Phanaeus (beetle)

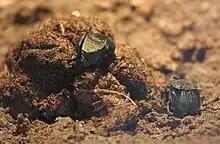
"Phanaeus difformis" pair (female below right) at dung in Rosamond Gifford Zoo, United States

Both adult and young of "Phanaeus" are generally coprophagous, feeding primarily on dung from a wide range of mammals, but they tend to prefer wet, as opposed to dry, dung. A pair of "Phanaeus" will tunnel in the soil below the dung to make nests where some of the dung is placed and the eggs are laid (each egg having its own, typically pear-shaped piece of dung). This means that they are paracoprids, as opposed to some other dung beetles that dig into or on the underside of the dung (the endocoprids) or roll dung balls overland to a tunnel elsewhere (the telecoprids); however, "Phanaeus" may on occasion roll or push a piece of dung some distance overland from where it was dropped to a tunnel. Because they bring the dung underground, tunneling species like "Phanaeus" are particularly useful for dung degradation. After the eggs have been laid the parents provides no further care for them. The development from egg to adult typically lasts a few months and adult beetles have lived for more than a year in captivity, but their lifespan is probably shorter in the wild. A tunnel with dung also serves as a temporary living quarter for a single adult or a pair and is only left once the food supply is exhausted or inedible; adults of some species will overwinter in their tunnel.